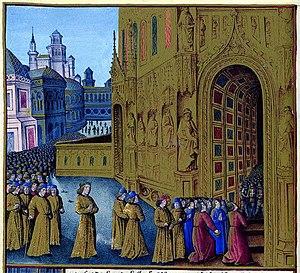
(Livre des Passages d'Outre-mer)